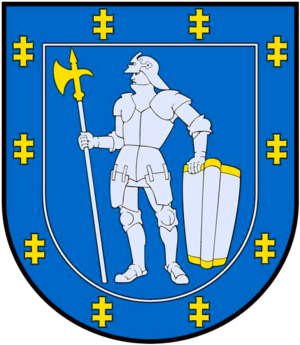
Druskininkai
Alytus apskritis våben
Druskininkai er beliggende ved bredden af Nemunas-floden i det sydlige Litauen i Alytus apskritis, 60 km syd for hovedbyen i apskritis, Alytus, tæt ved grænsen til Hviderusland og Polen og ca 300 km fra Østersøen. Byen hovedsæde i Druskininkai kommune og har et indbyggertal på 15.547. Druskininkai er Litauens ældste kurby med kurbade siden 1800-tallet.